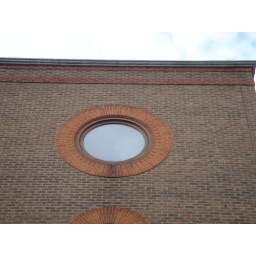
pic4 porthole window in centre of barn facade